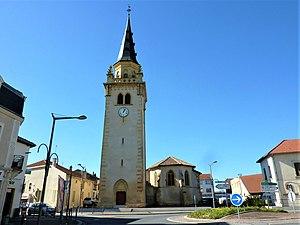
Église Saint-Maximin de Jarny